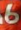
Number: 6